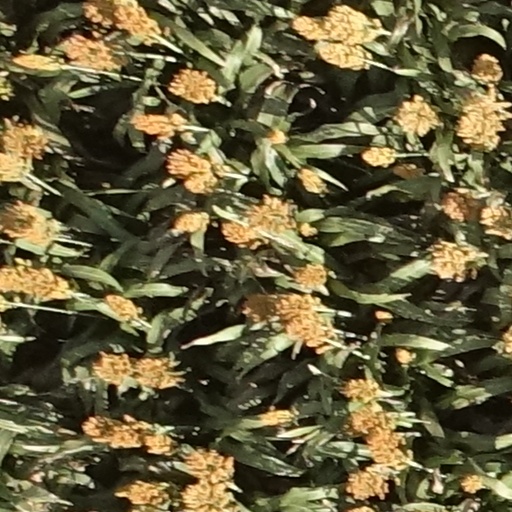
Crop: sorghum